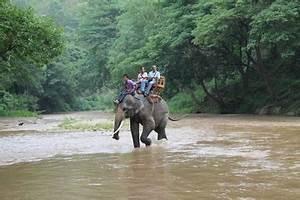
elephant